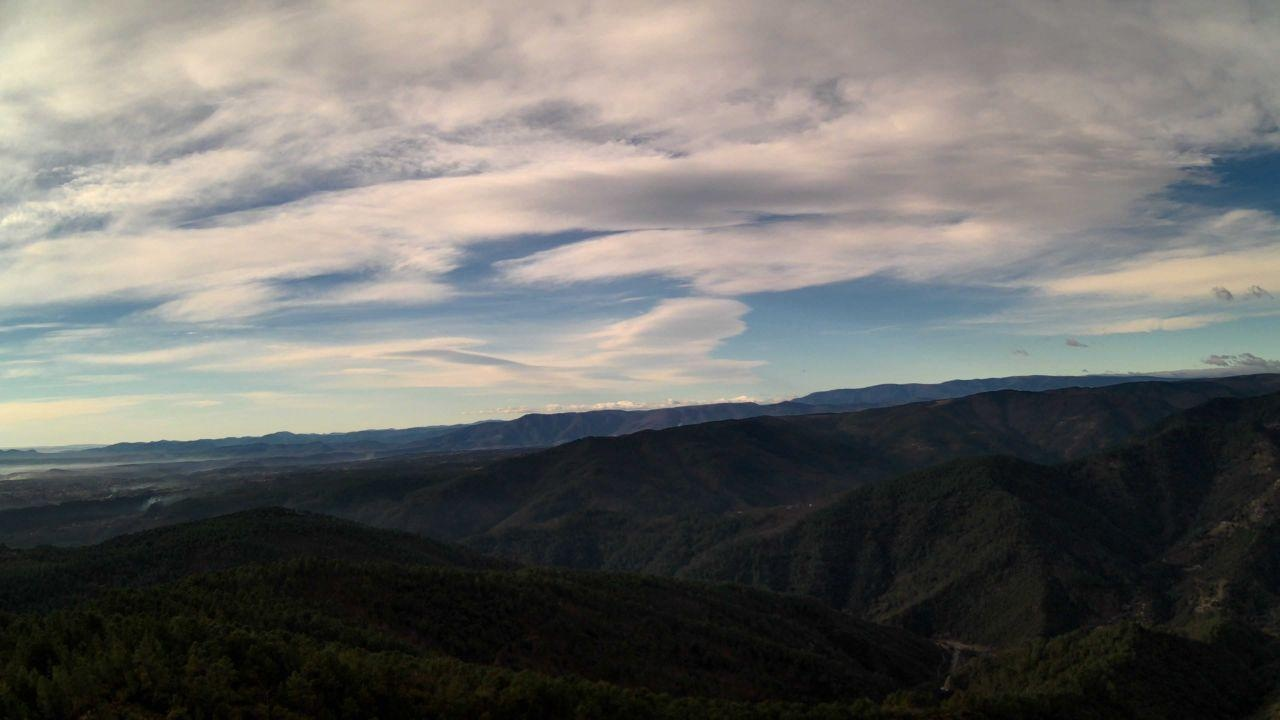
Fire: no
Smoke: yes